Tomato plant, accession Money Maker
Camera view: horizontal (90 deg, fisheye); turntable rotation: 270 degrees
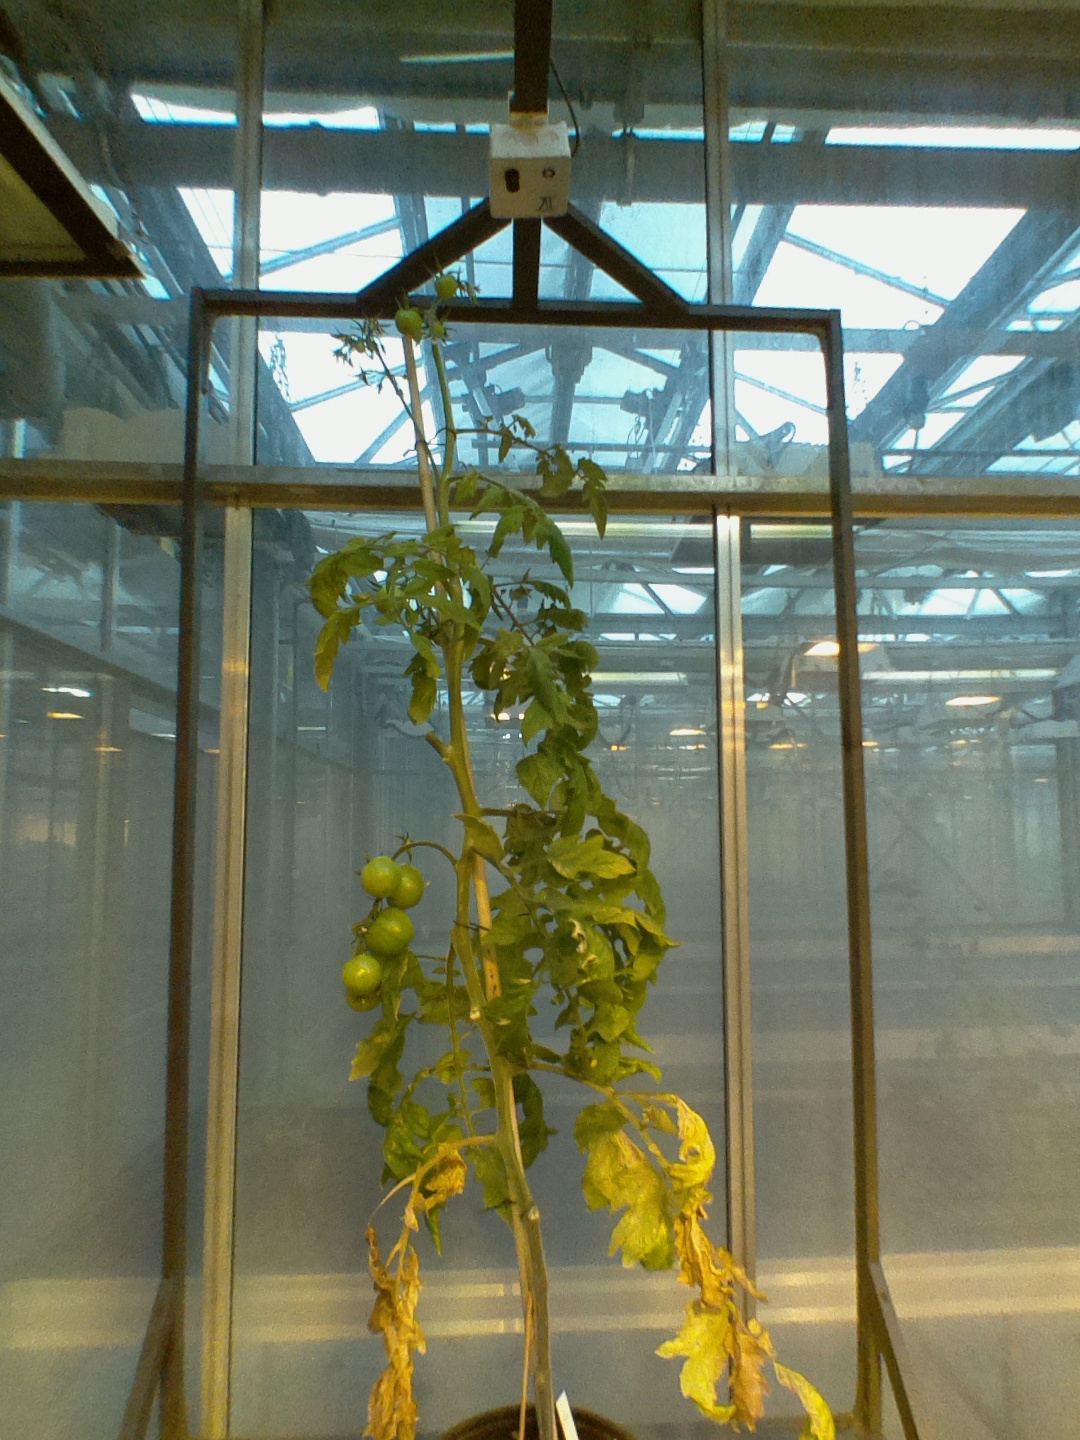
BBCH growth stage 79: 90% -100% of final fruit size